Aphrissa statira

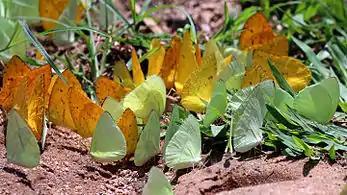
Statira sulphur form into groups, here with the straight-line sulphur ("Rhabdodryas trite") and the apricot sulphur ("Phoebis argante"), along the Cristalino River in the Southern Amazon region of Brazil.

Adult statira sulphur feed on the nectar of flowers. They preferentially feed from red-orange colored flowers, such as the scarlet bush and lantana. Males also drink from mud puddles.